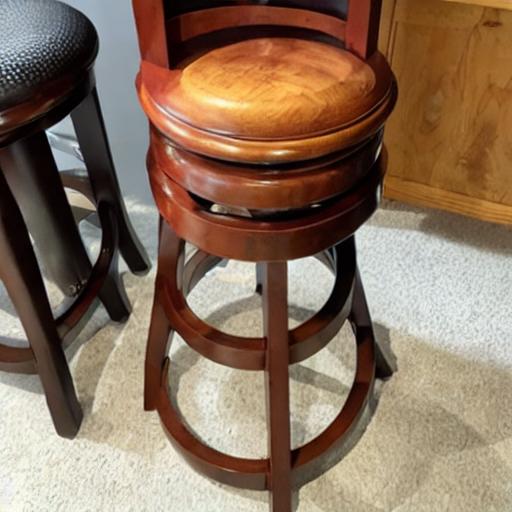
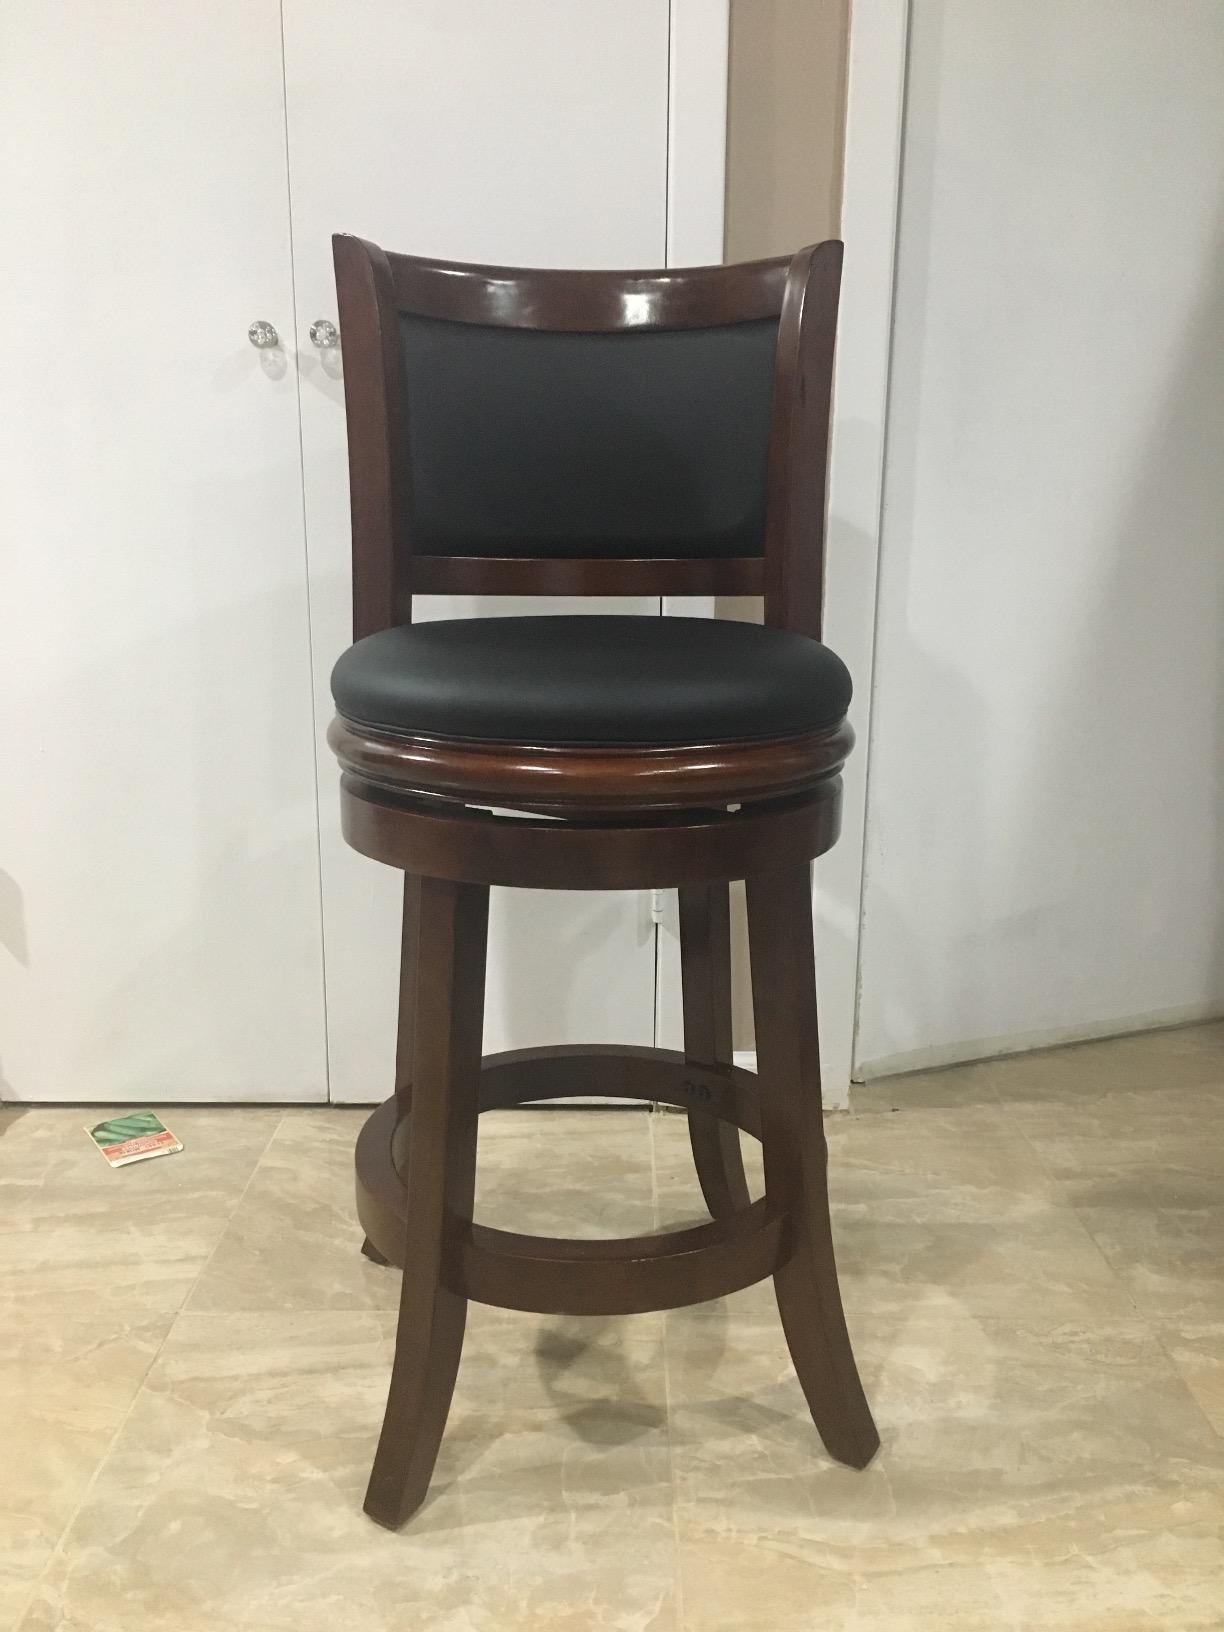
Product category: stool
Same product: no